United Nations Security Council Resolution 1087

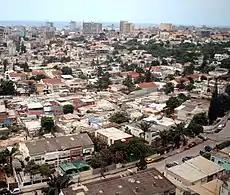
Luanda, capital of Angola

United Nations Security Council resolution 1087, adopted unanimously on 11 December 1996, after reaffirming Resolution 696 (1991) and all subsequent resolutions on Angola, extended the mandate of the United Nations Angola Verification Mission III (UNAVEM III) until 28 February 1997.